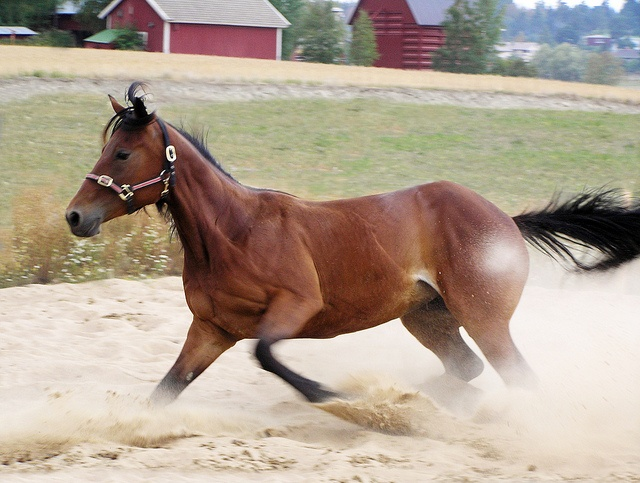
A large brown horse running down a dirt road.
A horse trots through a sand pit on a farm.
A horse galloping through the sand on a farm.
A brown horse is running in the dirt.
A horse is running through a bed of sand and kicking up dust.